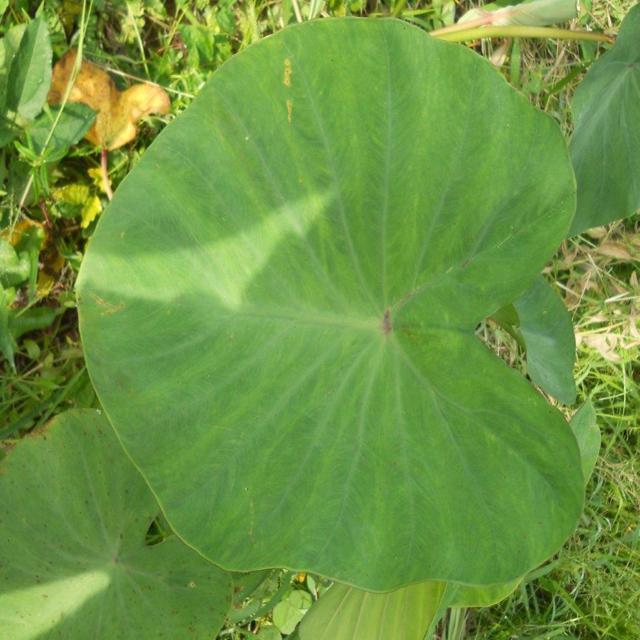
Label: Healthy